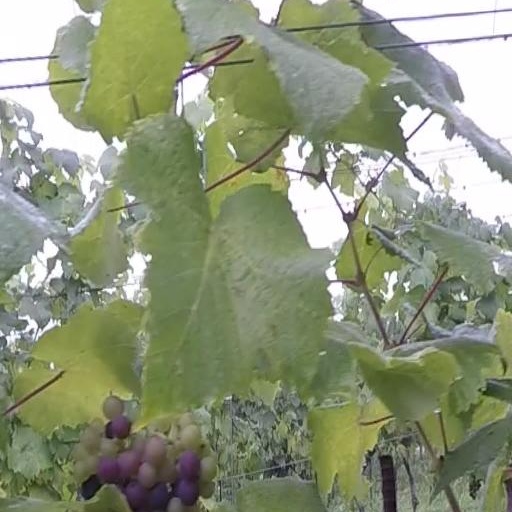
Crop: grape